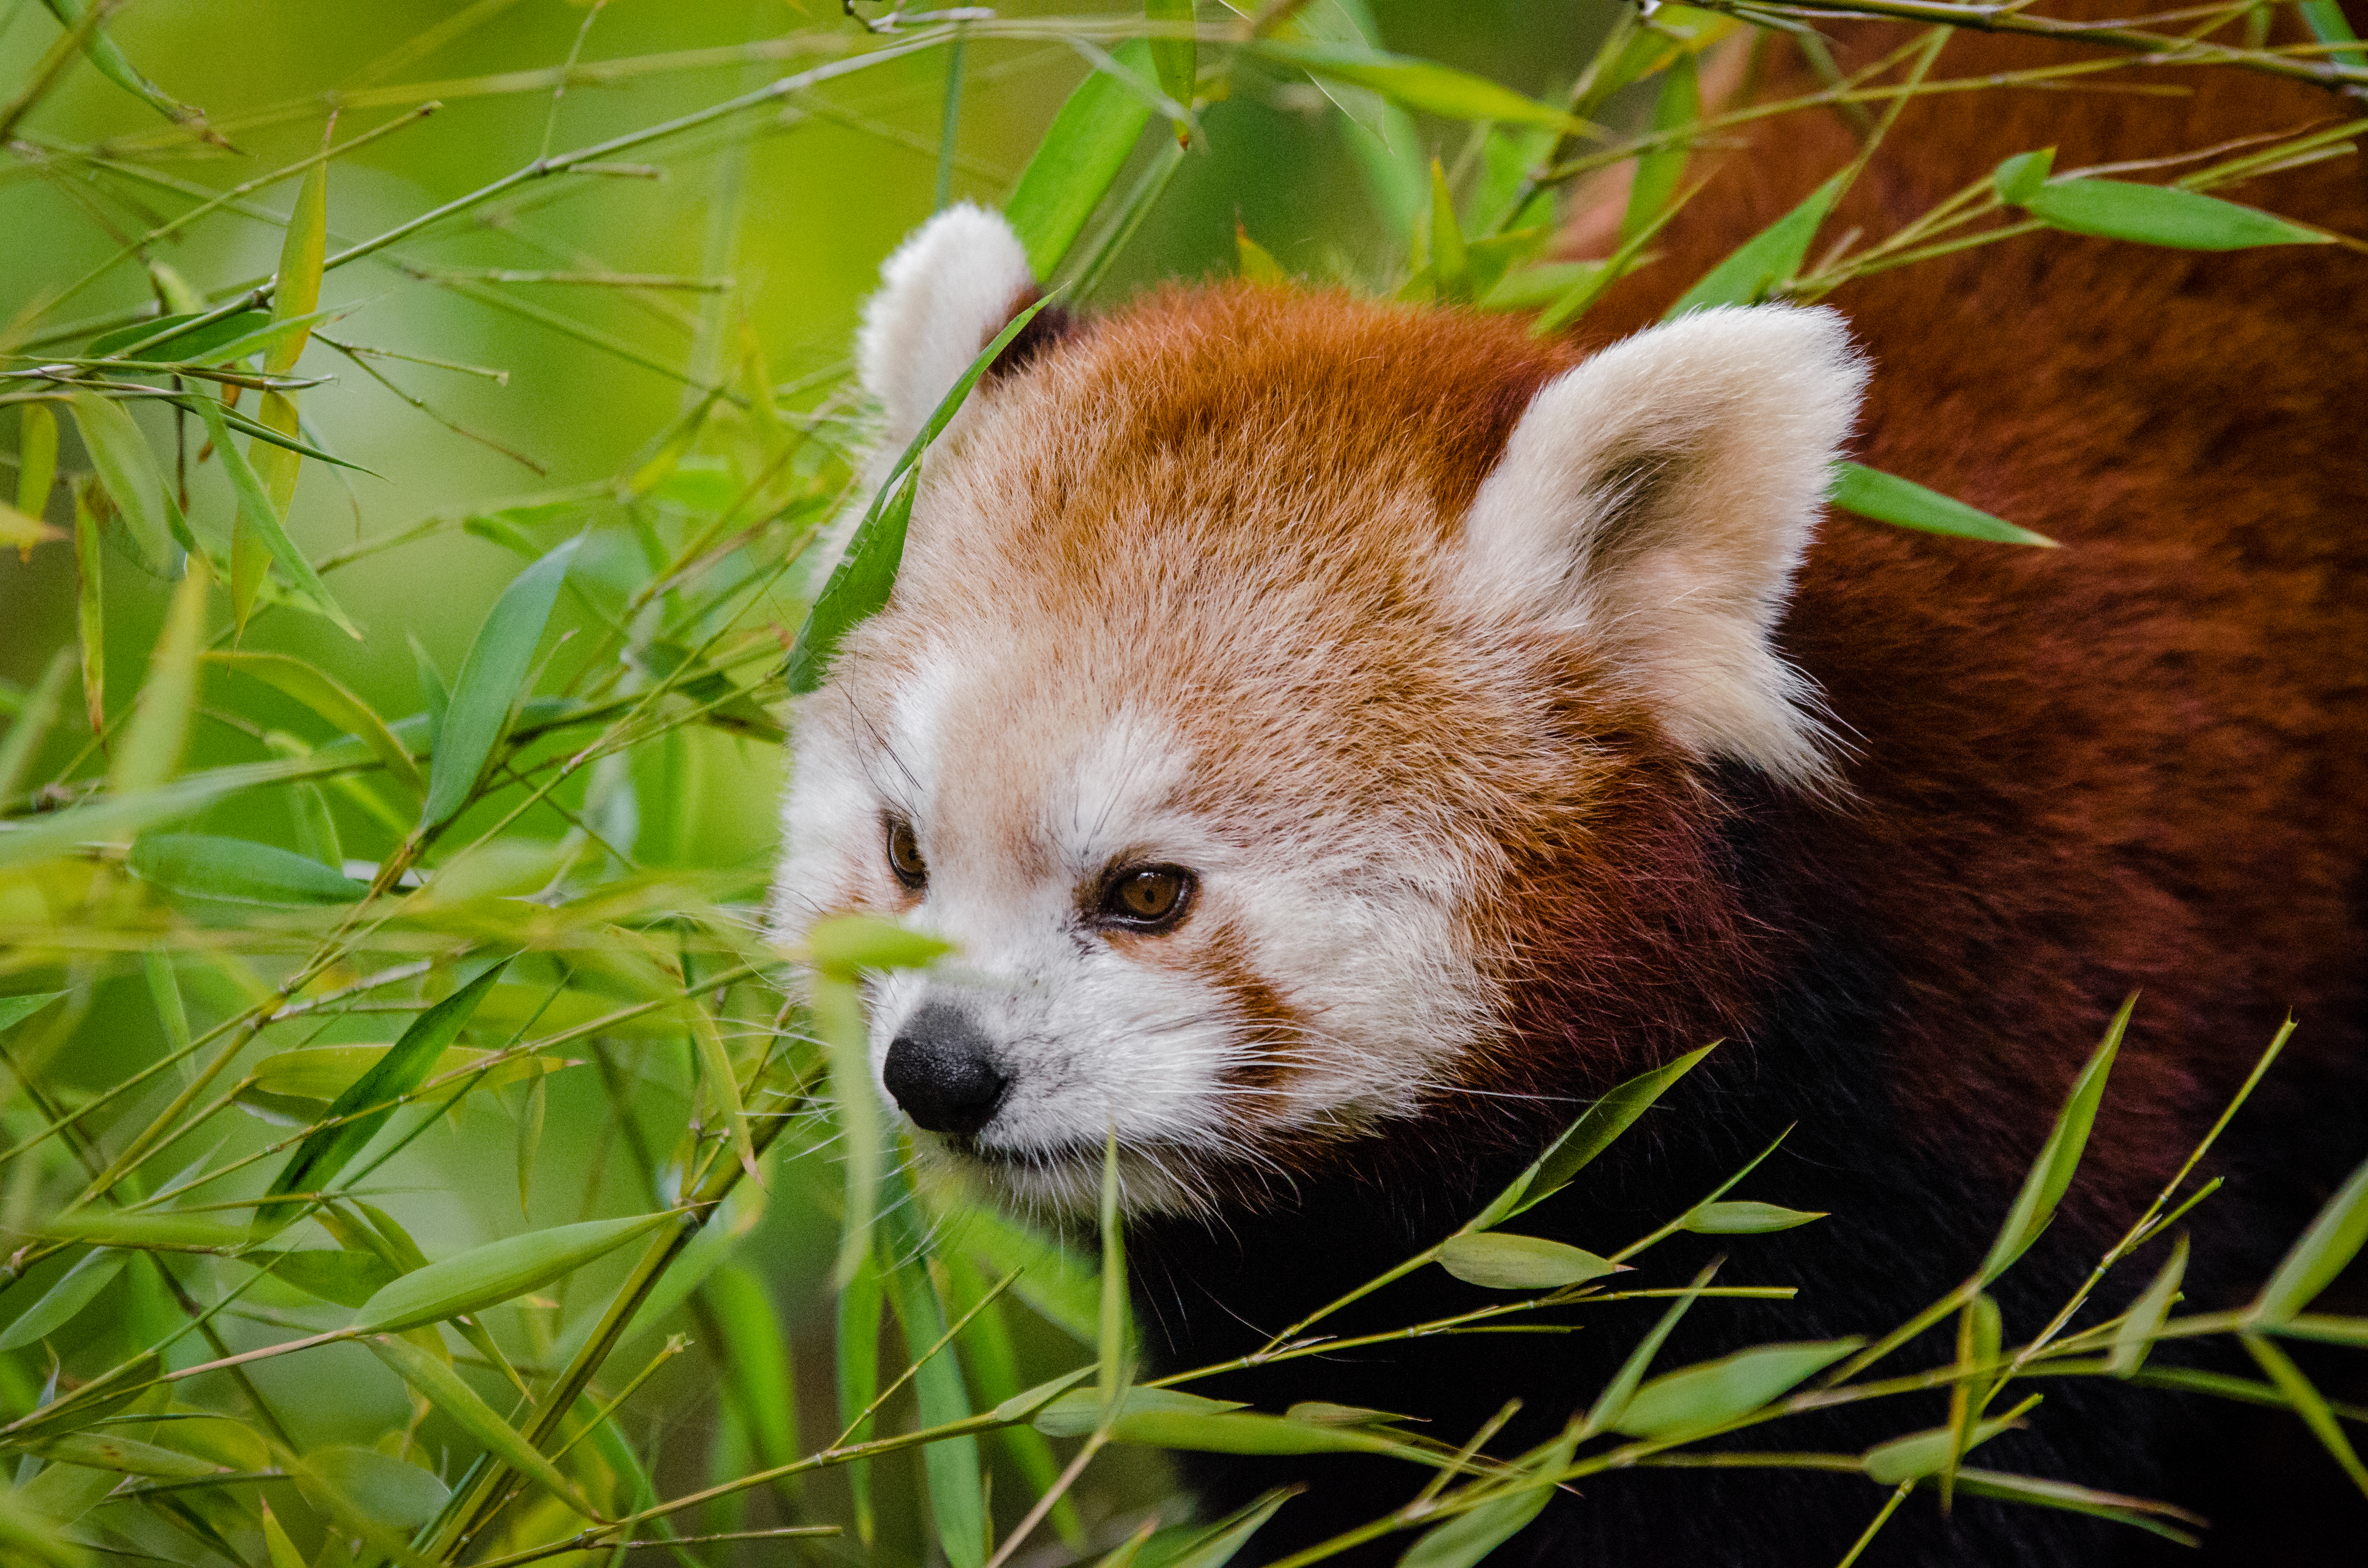
tree, nature, bokeh, blur, field, vintage, sweet, feet, animal, cute, female, wildlife, zoo, fur, orange, young, spring, green, high, red, foot, mammal, nikon, fauna, red panda, panda, 2015, face, nose, whiskers, paw, tail, animals, ears, endangered, vertebrate, germany, deutschland, natur, paws, tier, depth, iso, depthoffield, fell, gesicht, baum, adorable, bamboo, d7000, roter, kleiner, niedlich, sues, suess, species, bedrohte, tierart, tierpark, weiblich, jungtier, jung, ohren, schwanz, nase, bedroht, ailurus, fulgens, mozilla, firefox, wochenende, weekend, fr hling, gr n, s s